Wedding of Prince William and Catherine Middleton

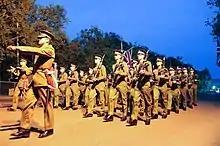
Soldiers in non-dress uniforms during the rehearsal for the wedding on 27 April

On 5 January, St James's Palace publicised that the ceremony would start at 11:00 British Summer Time (BST) and that Catherine would arrive at the abbey by car rather than by carriage, the traditional transport for royal brides. The route planned was along The Mall, through Horse Guards Parade, and down Whitehall to the abbey. Some roads in central London were closed; Transport for London issued travel advice and information on road closures.